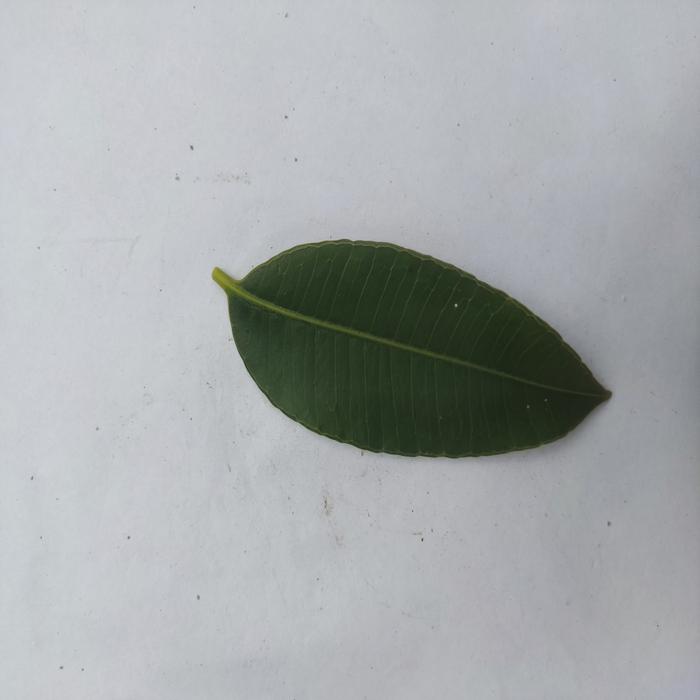
Crop: Hog Plum
Leaf condition: Heathy_Leaf